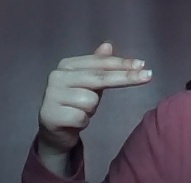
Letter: ghain